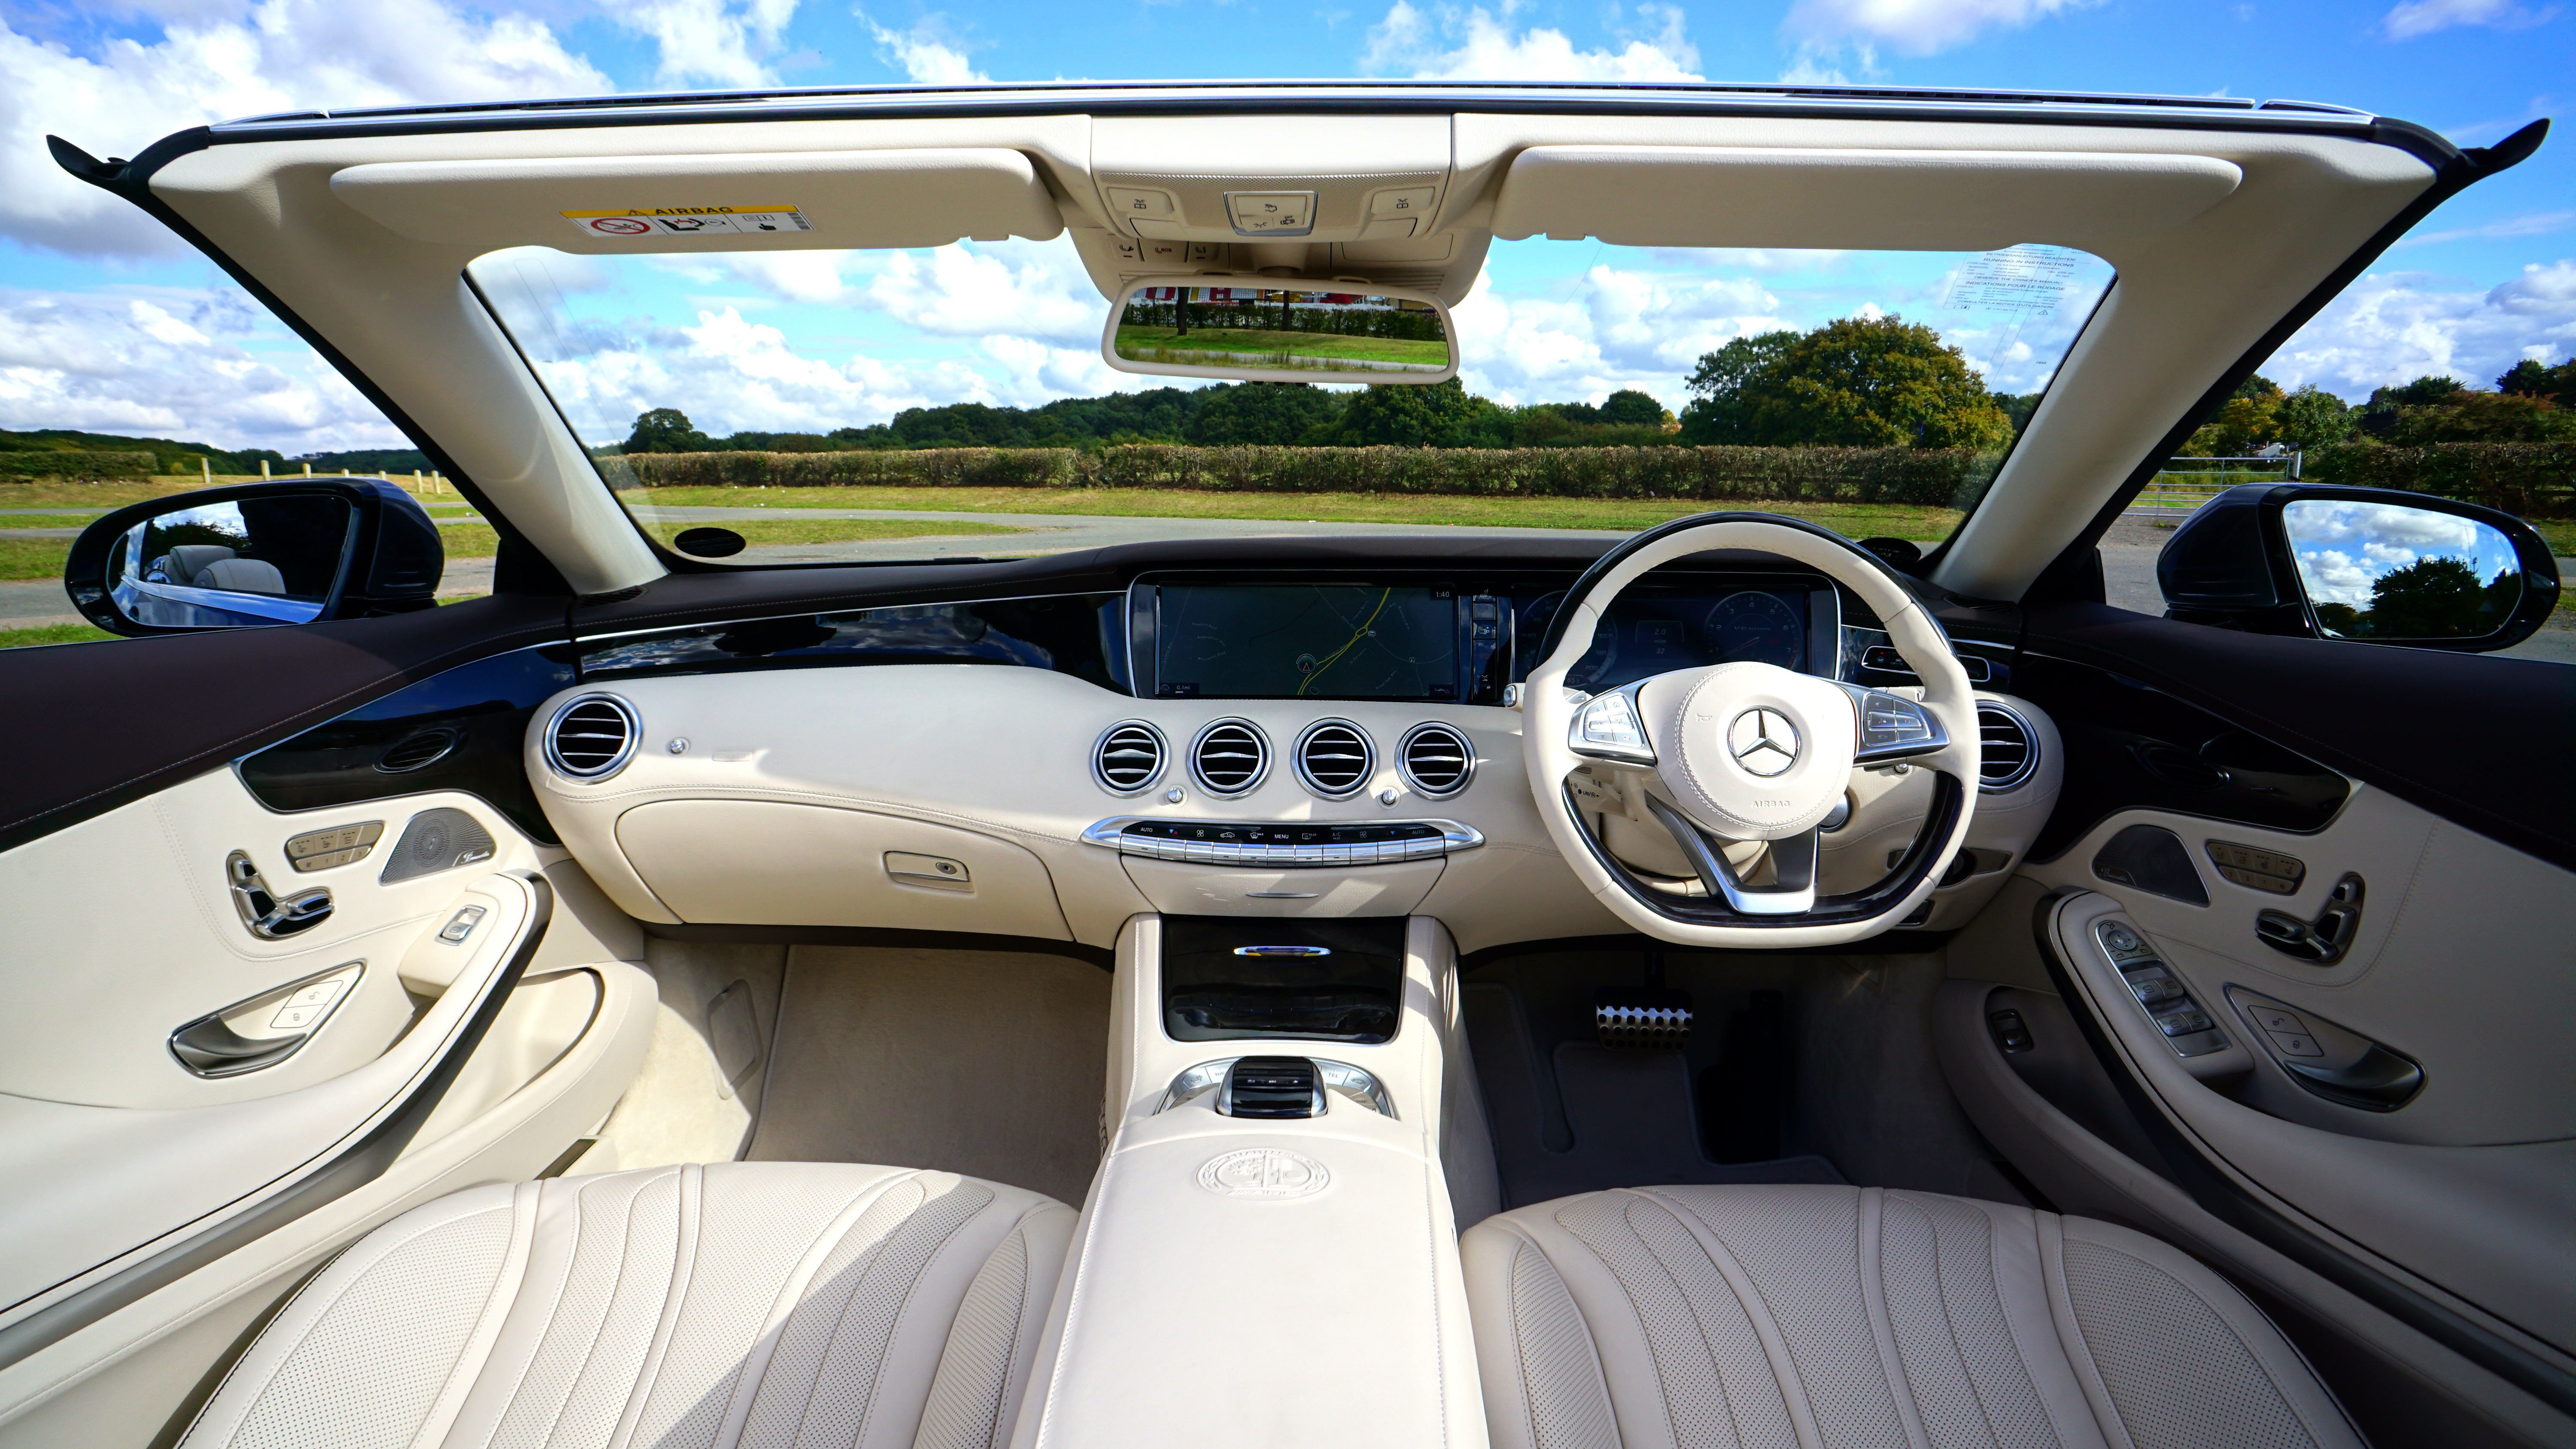
technology, car, wheel, automobile, interior, transportation, transport, vehicle, drive, auto, speed, modern, automotive, bumper, race, power, luxury, design, racing, motor, sedan, new, style, mercedes, minivan, fast, sportscar, elegance, benz, land vehicle, prestige, new car, automobile make, automotive exterior, luxury vehicle, family car, executive car, crossover suv, s63